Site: brandenburg
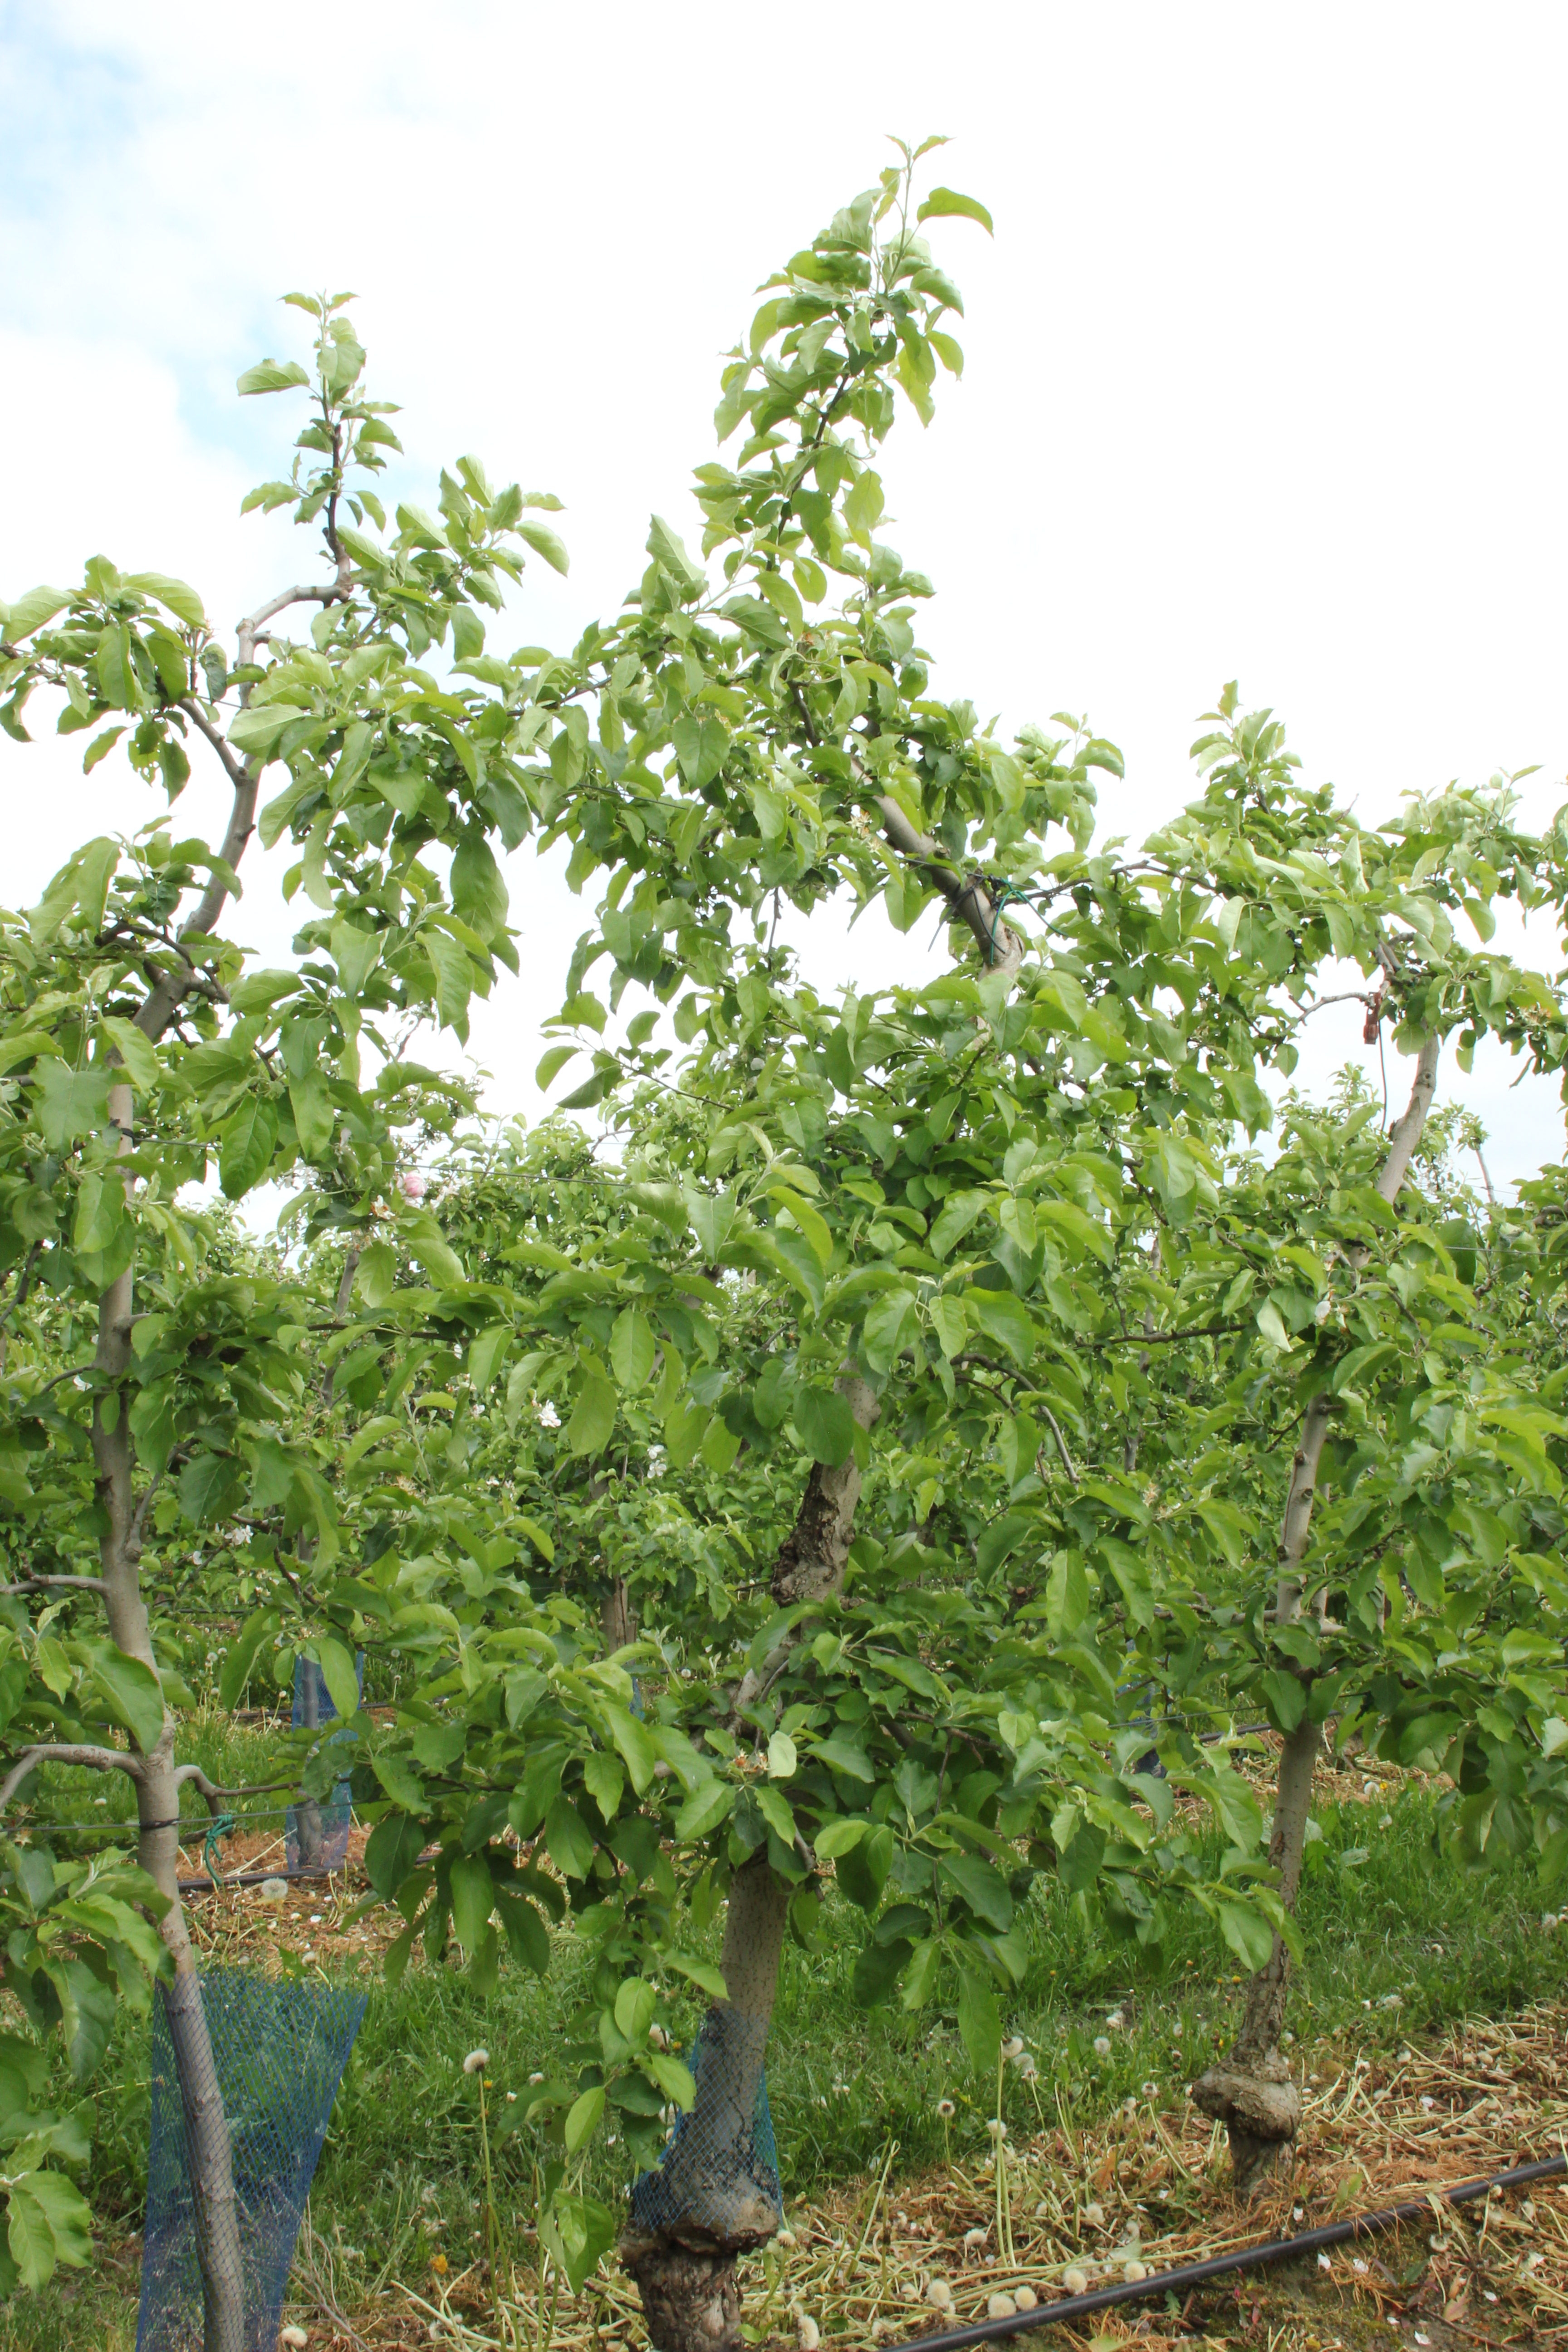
Growth stage (BBCH 67): Flowering